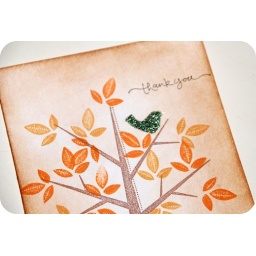
glittered bird in tree card 2